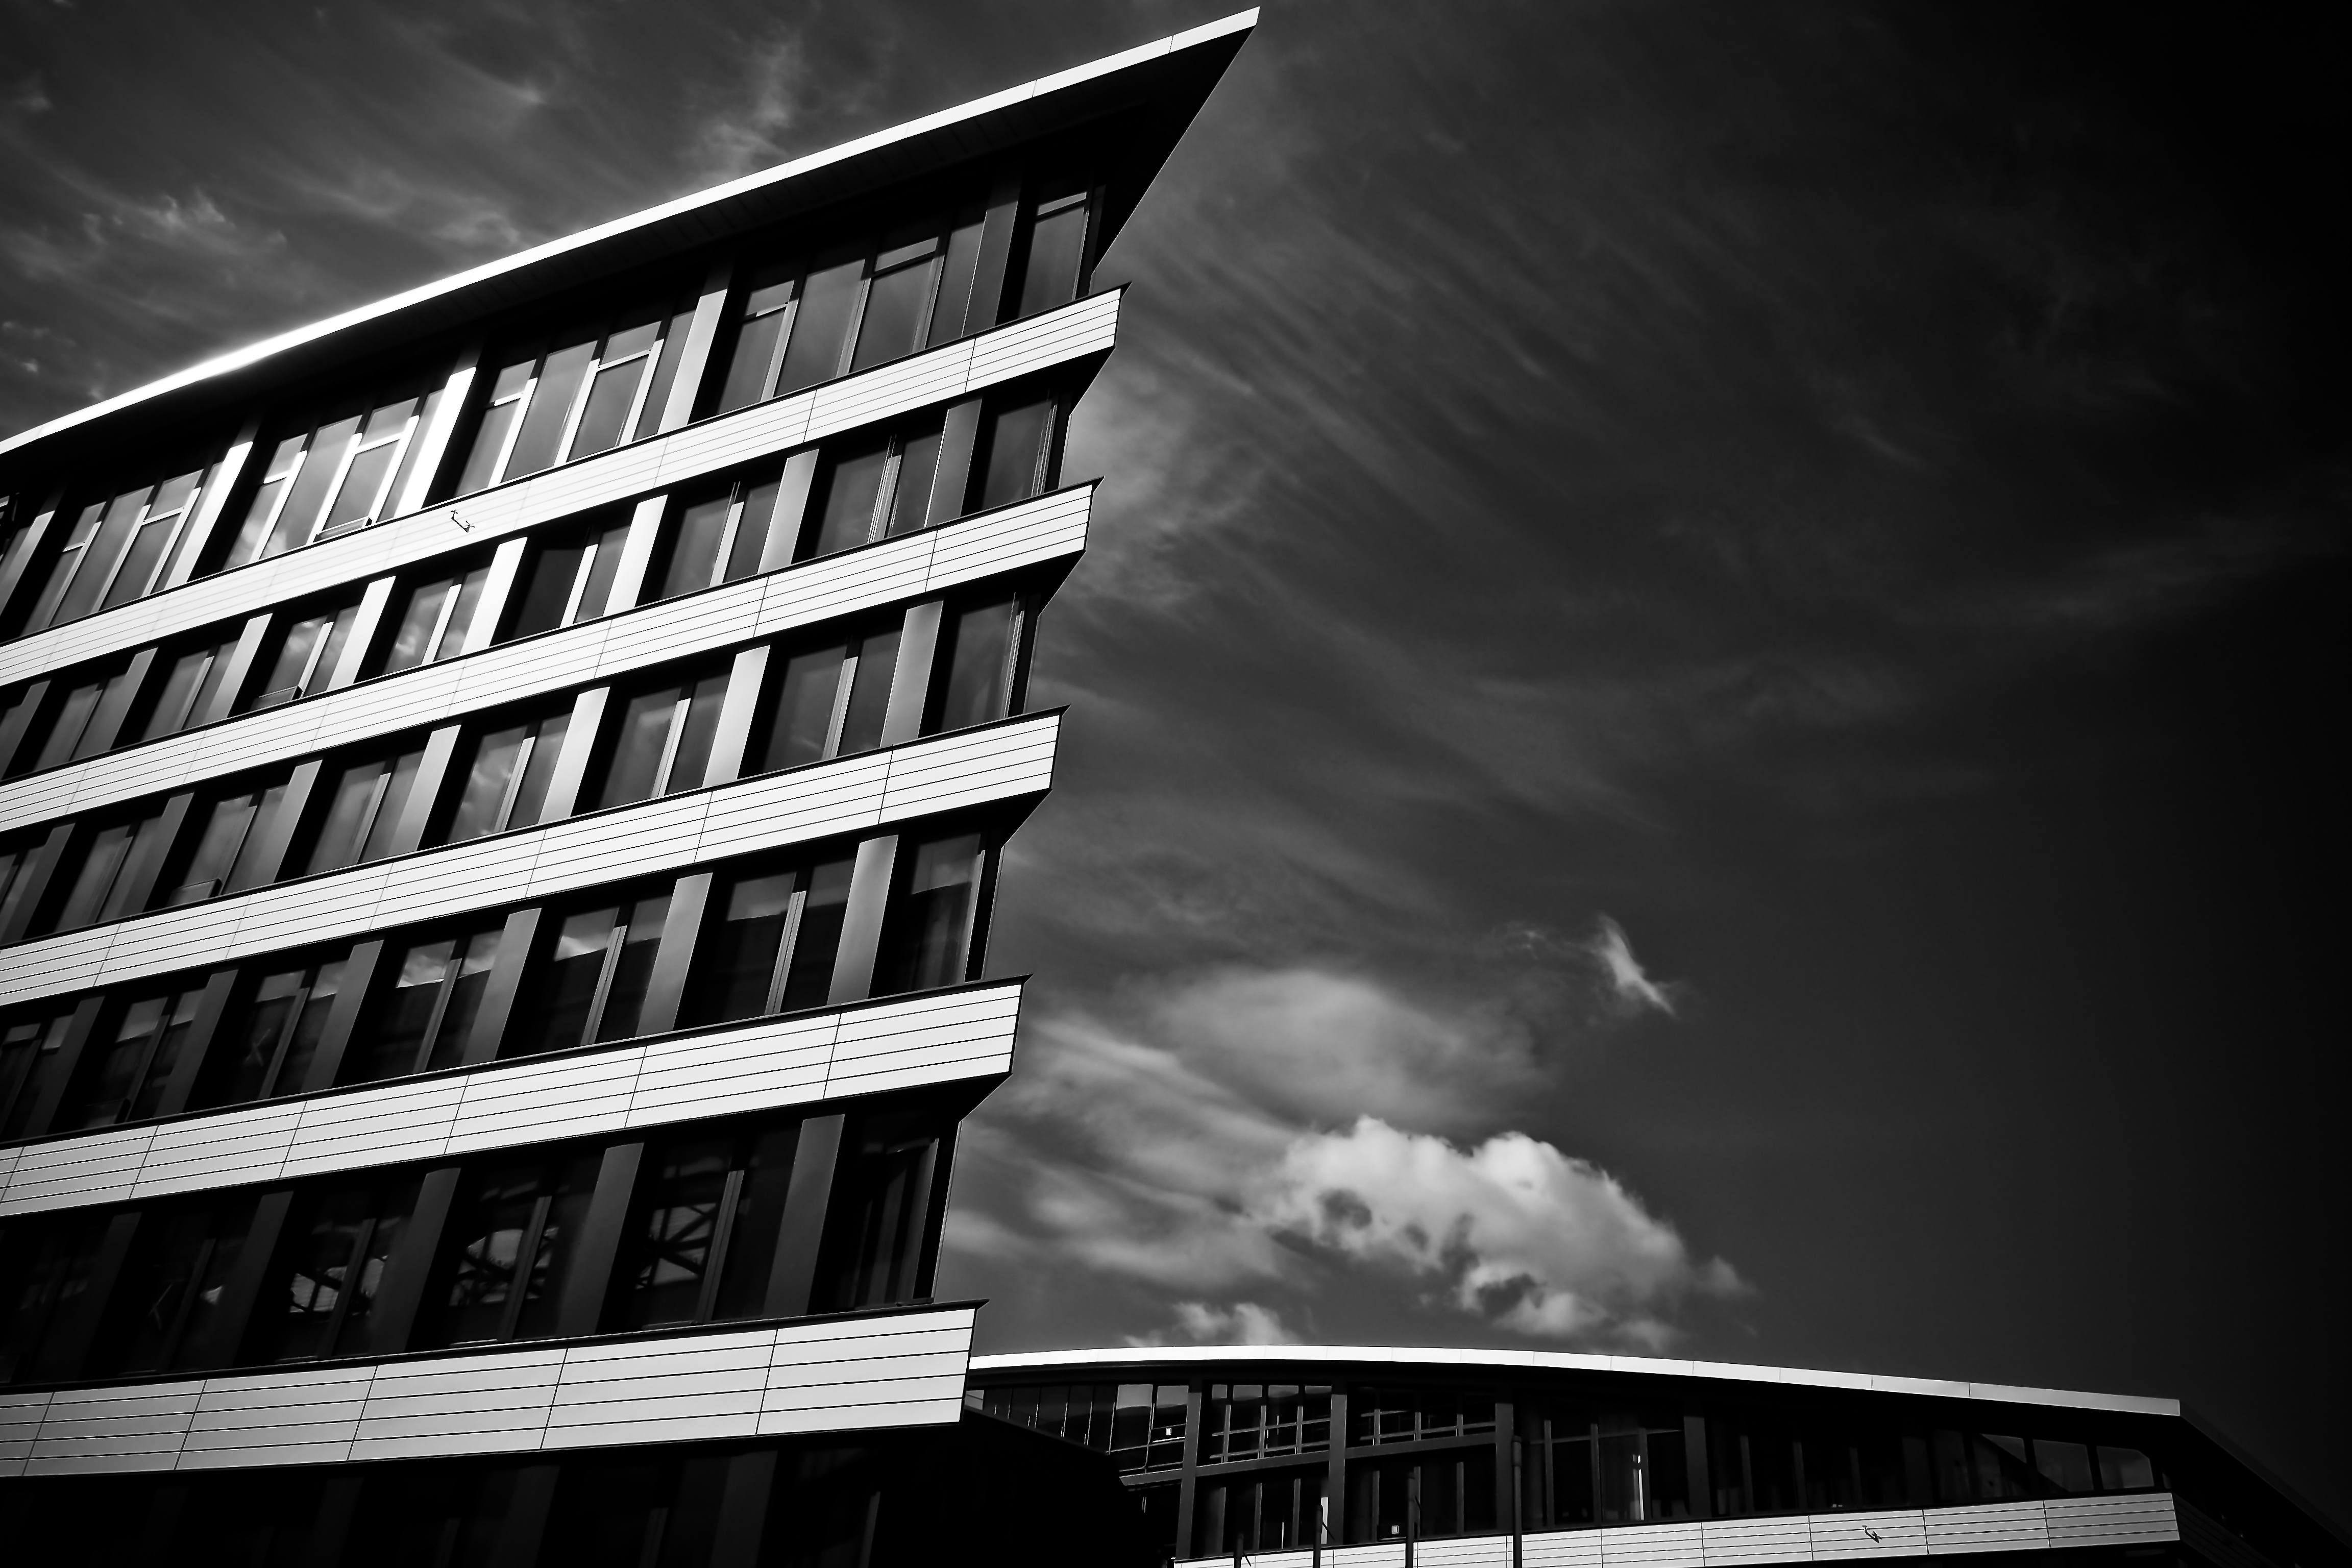
light, cloud, black and white, architecture, sky, white, night, window, glass, building, city, home, skyscraper, urban, construction, line, office, facade, darkness, black, monochrome, modern, black white, office building, tower block, futuristic, modern architecture, skyscrapers, gloomy, mood, shape, real estate, dusseldorf, glass facade, houses facades, office complex, monochrome photography